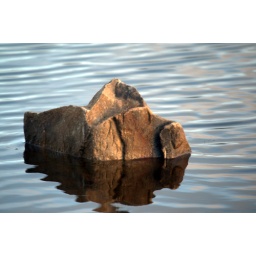
rock in water